Vladimir Vukićević

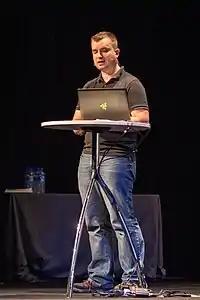
Vukićević at the 2013 Mozilla Summit

In 2006, Vukićević began work on a prototype OpenGL 3D context for the "canvas" HTML element, which he called Canvas 3D. This work led to the creation of a "Accelerated 3D on the Web" working group within the Khronos Group in order to create a royalty-free standard API for OpenGL and OpenGL ES 2.0 capabilities, which produced the WebGL specification.